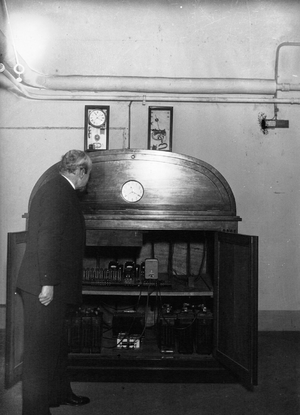
L'horloge parlante de l'Observatoire de Paris avec le directeur M. Ernest Esclangon Notice complète de Gallica
Cette page concerne l'année 1933 du calendrier grégorien.
Une horloge parlante est un dispositif annonçant l'heure courante de manière automatisée et sous forme orale, généralement par le biais d'un service téléphonique. Il existe également des logiciels prévus à cet effet.
Liste chronologique d'inventions françaises.
Le 14 février est le 45ᵉ jour de l'année du calendrier grégorien. Il reste 320 jours avant la fin de l'année, 321 si l'année est bissextile.
Ernest Esclangon est un astronome et mathématicien français, né le 17 mars 1876 à Mison et mort le 28 janvier 1954 à Eyrenville. Il a été directeur de l'Observatoire astronomique de Strasbourg, puis de l'Observatoire de Paris-Meudon, et est un des fondateurs de l'Observatoire de Haute-Provence.